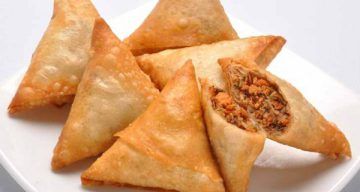
Dish: samosa